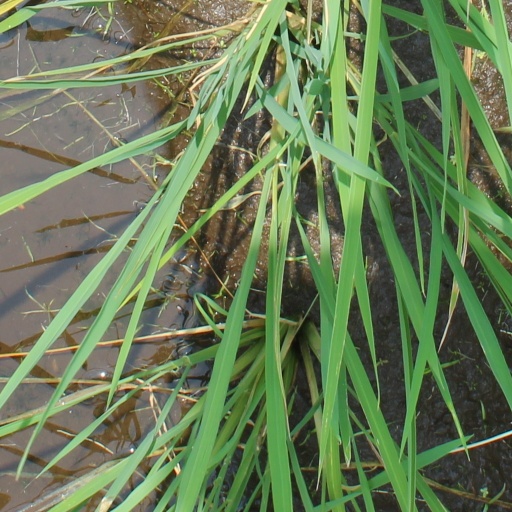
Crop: rice